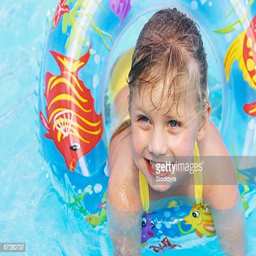
high angle view of a girl with an inflatable ring swimming in a pool